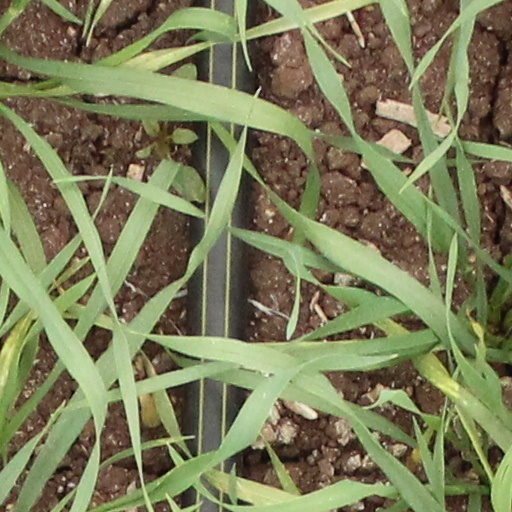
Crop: wheat